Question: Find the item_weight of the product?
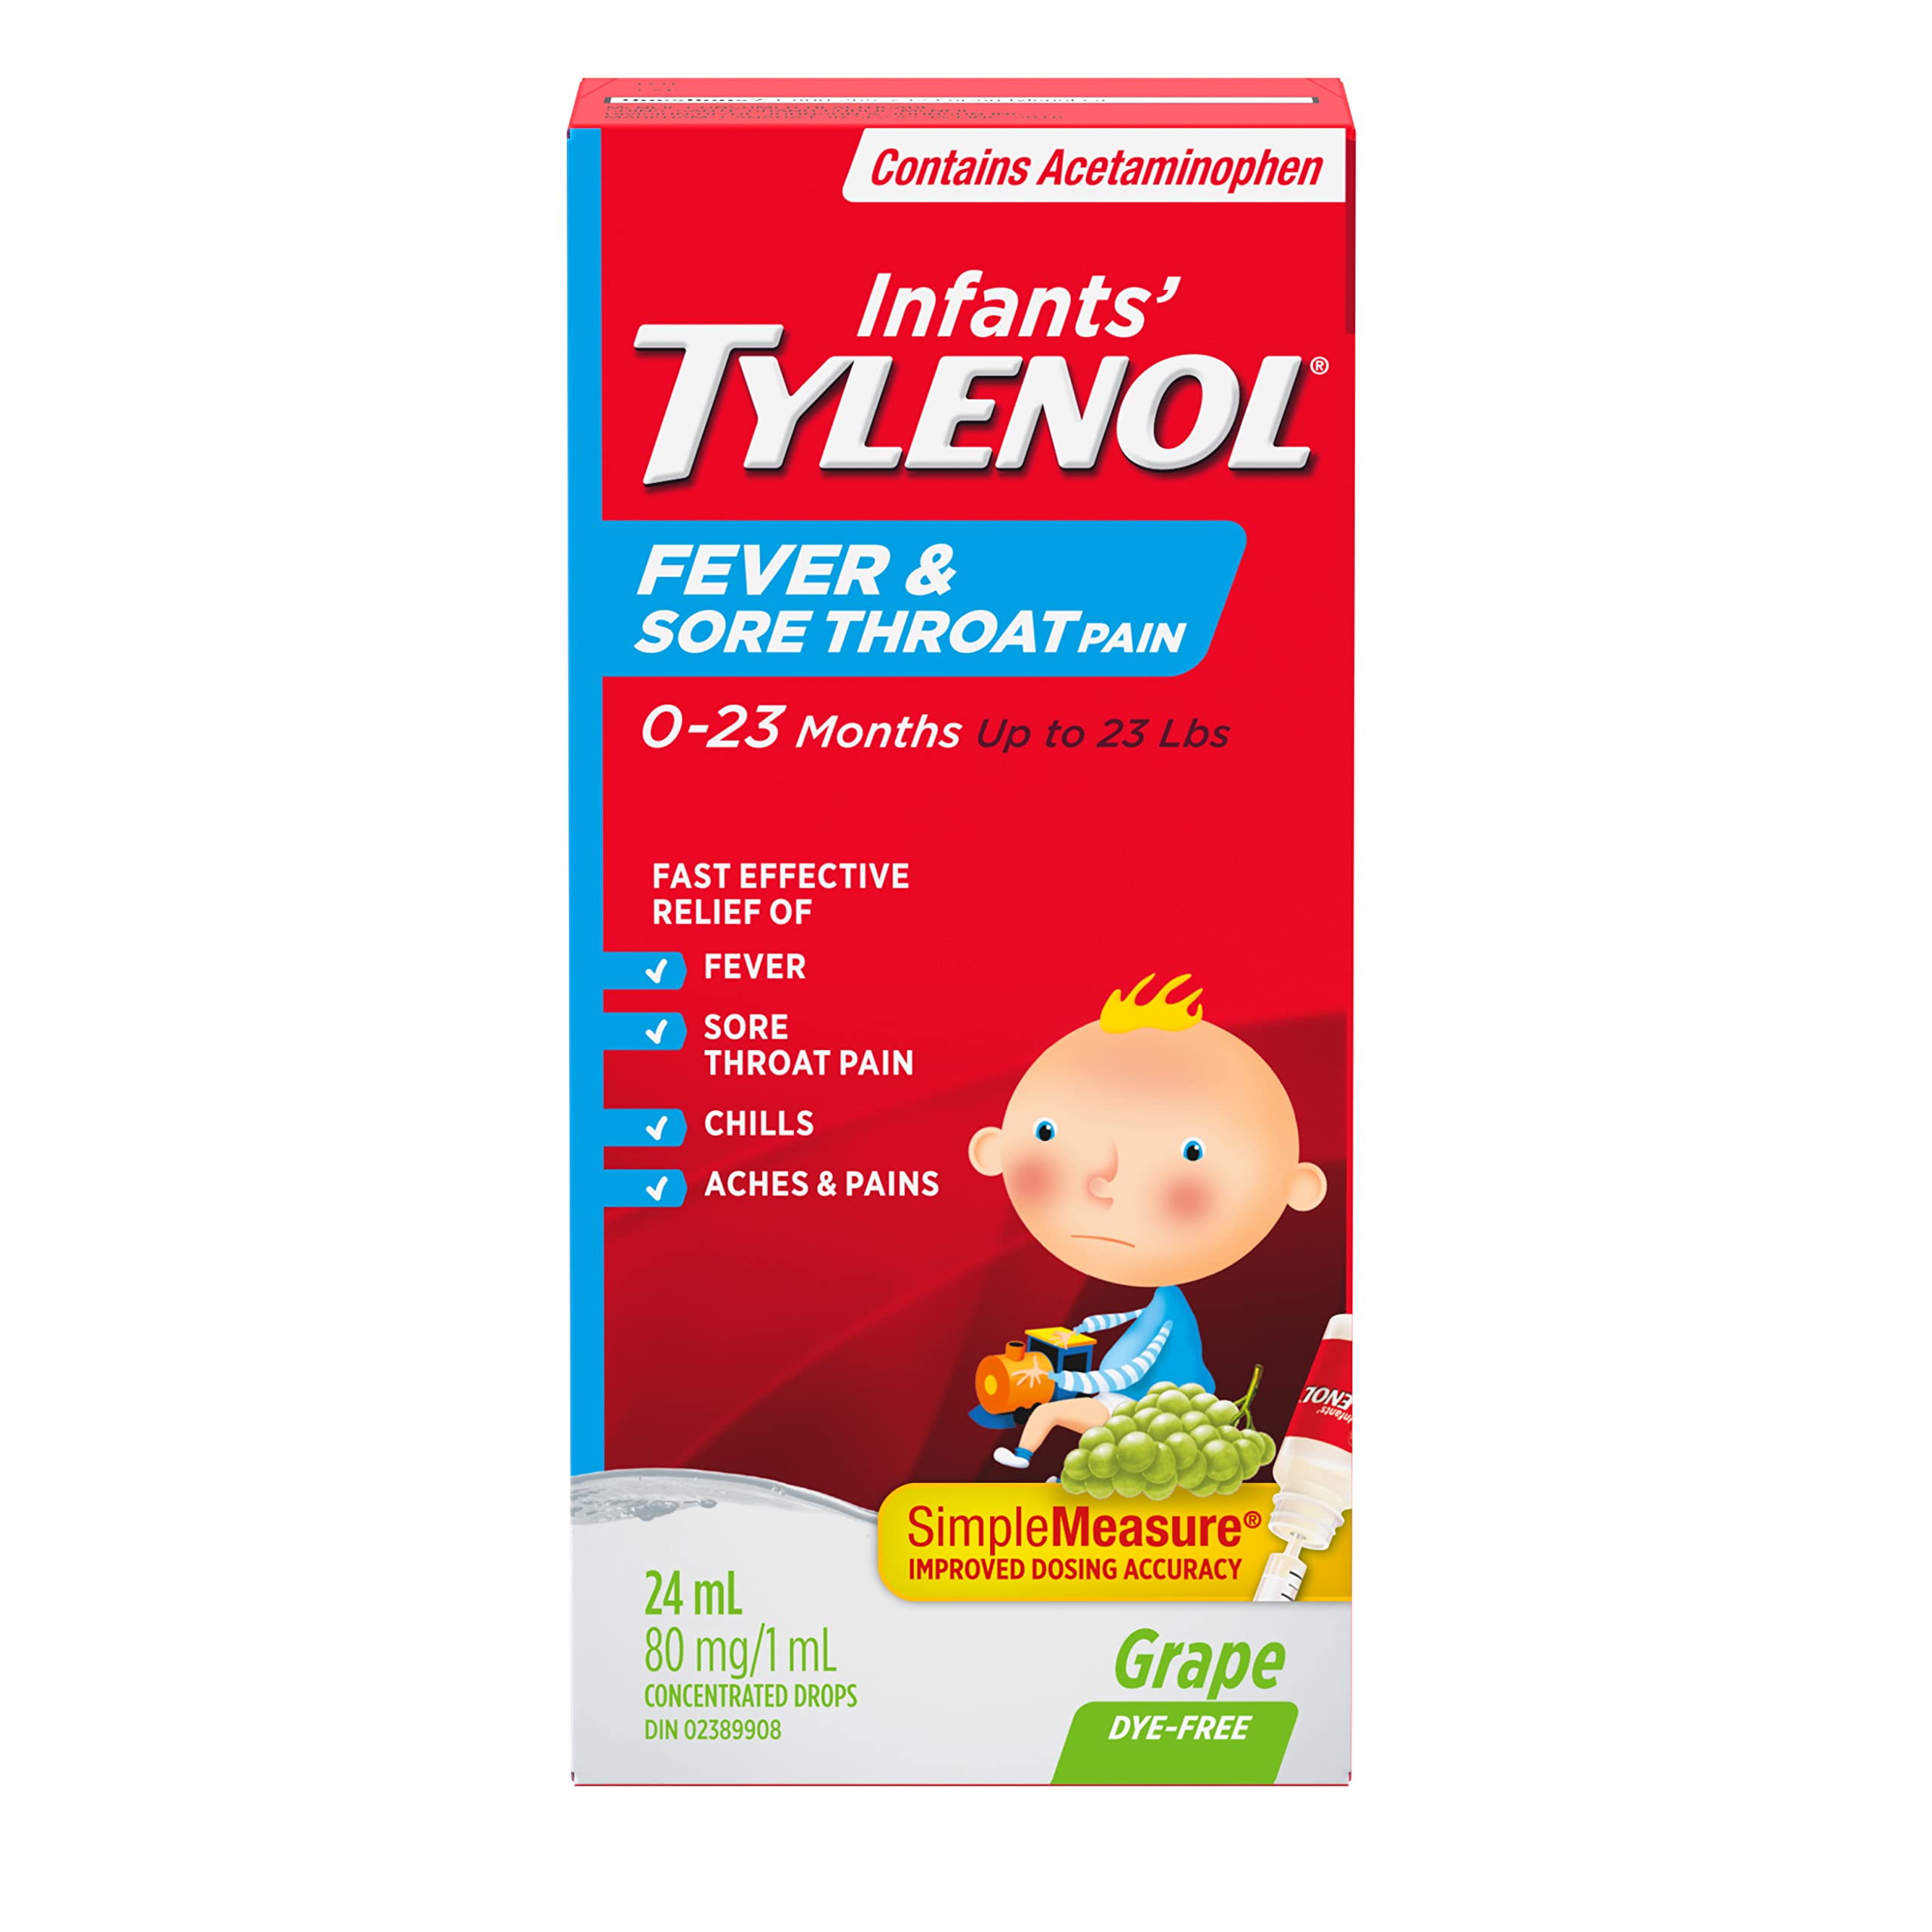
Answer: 23.0 pound